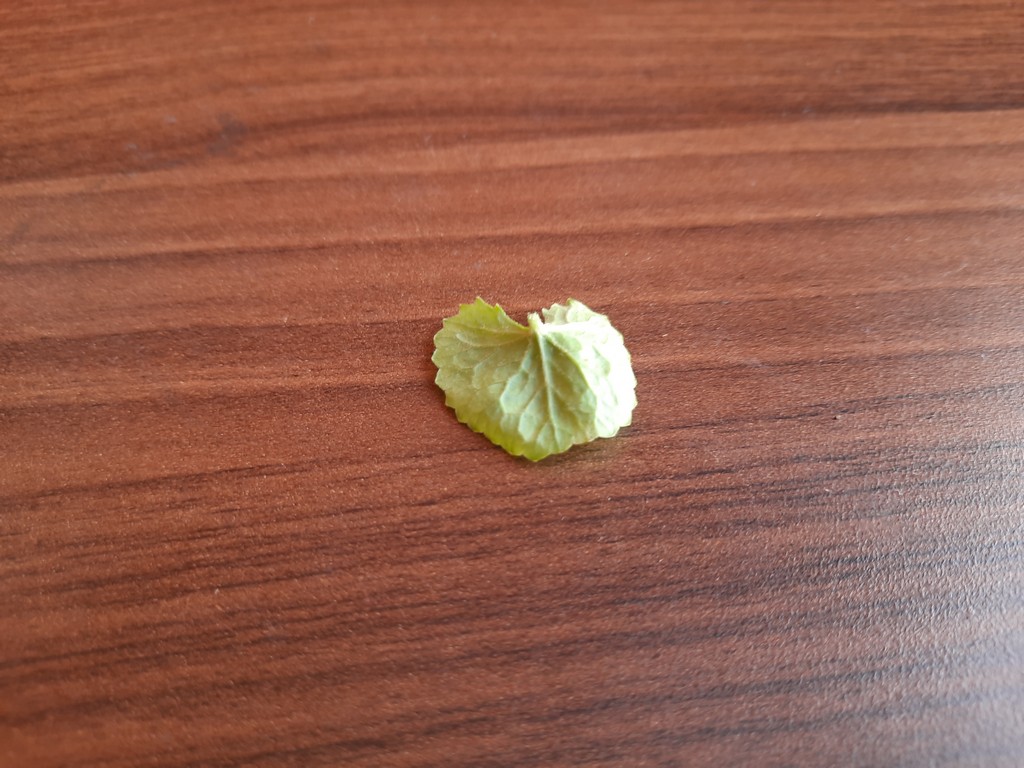
Label: Healthy